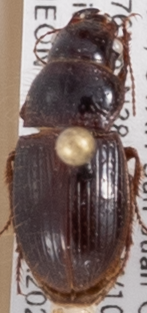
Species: Piosoma setosum
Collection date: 2023-08-08
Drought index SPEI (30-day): -2.09
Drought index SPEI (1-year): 0.32
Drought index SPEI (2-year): -0.1